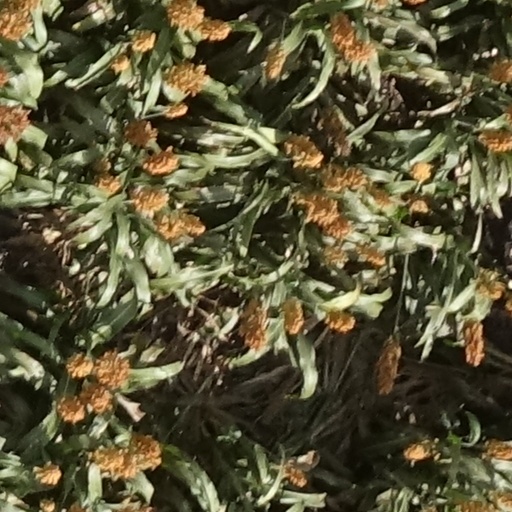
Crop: sorghum